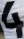
Number: 4